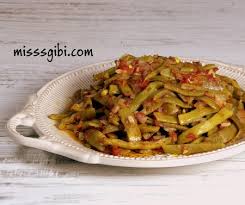
Yemek: taze_fasulye